List of octodontids

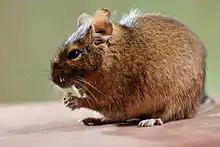
Brown degu

Octodontidae is a family of mammals in the order Rodentia and part of the Caviomorpha parvorder. Members of this family are called octodontids and include degus, rock rats, and viscacha rats. They are found in southern South America, primarily in forests, shrublands, and rocky areas, though some species can be found in savannas, grasslands, and wetlands. They range in size from the coruro, at plus a tail, to the mountain viscacha rat, at plus a tail. No octodontids have population estimates, but three species—the Pacific degu, golden viscacha rat, and Chalchalero viscacha rat—are categorized as critically endangered.